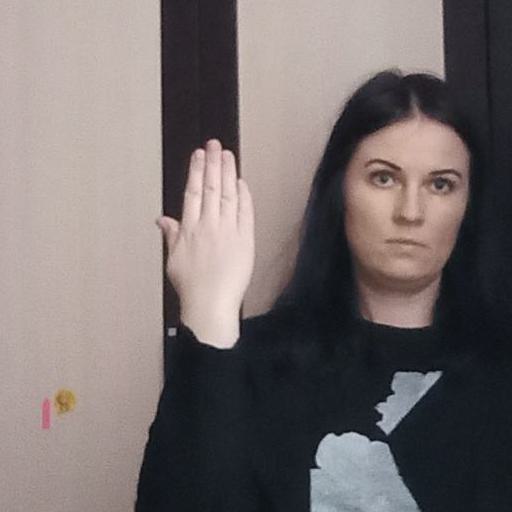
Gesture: stop_inverted